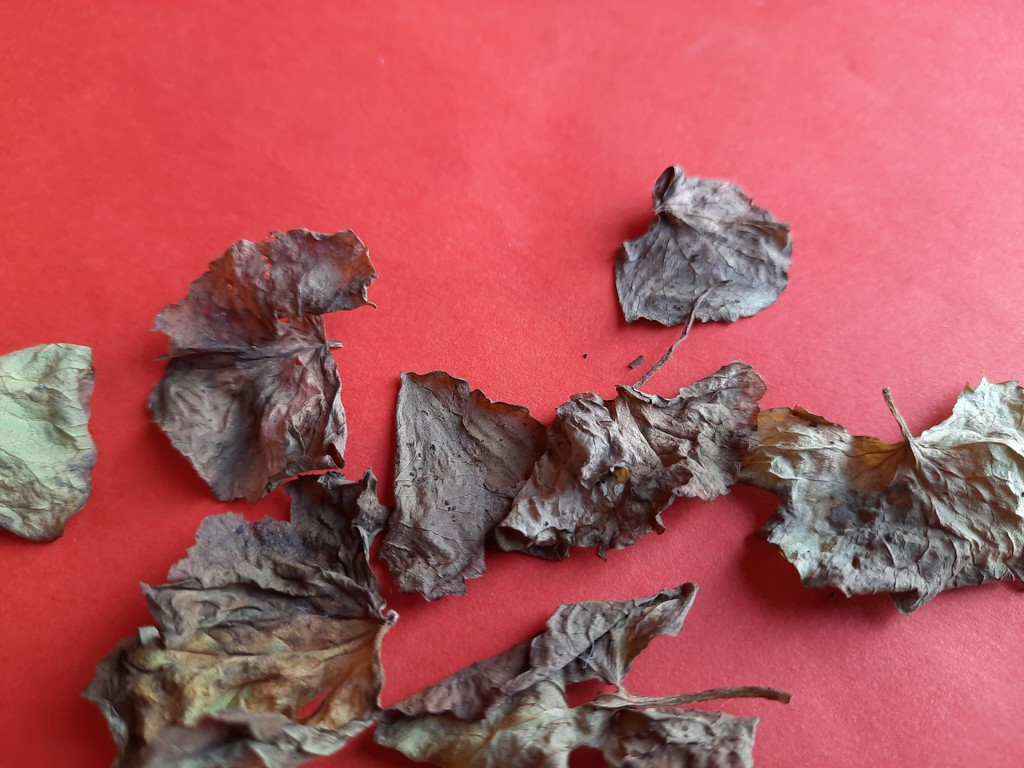
Label: Dried